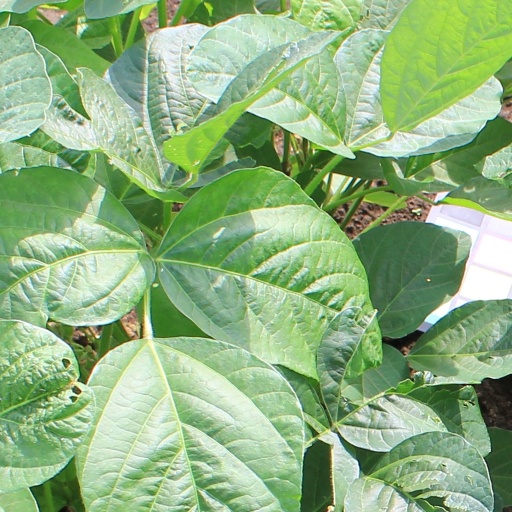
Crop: soybean